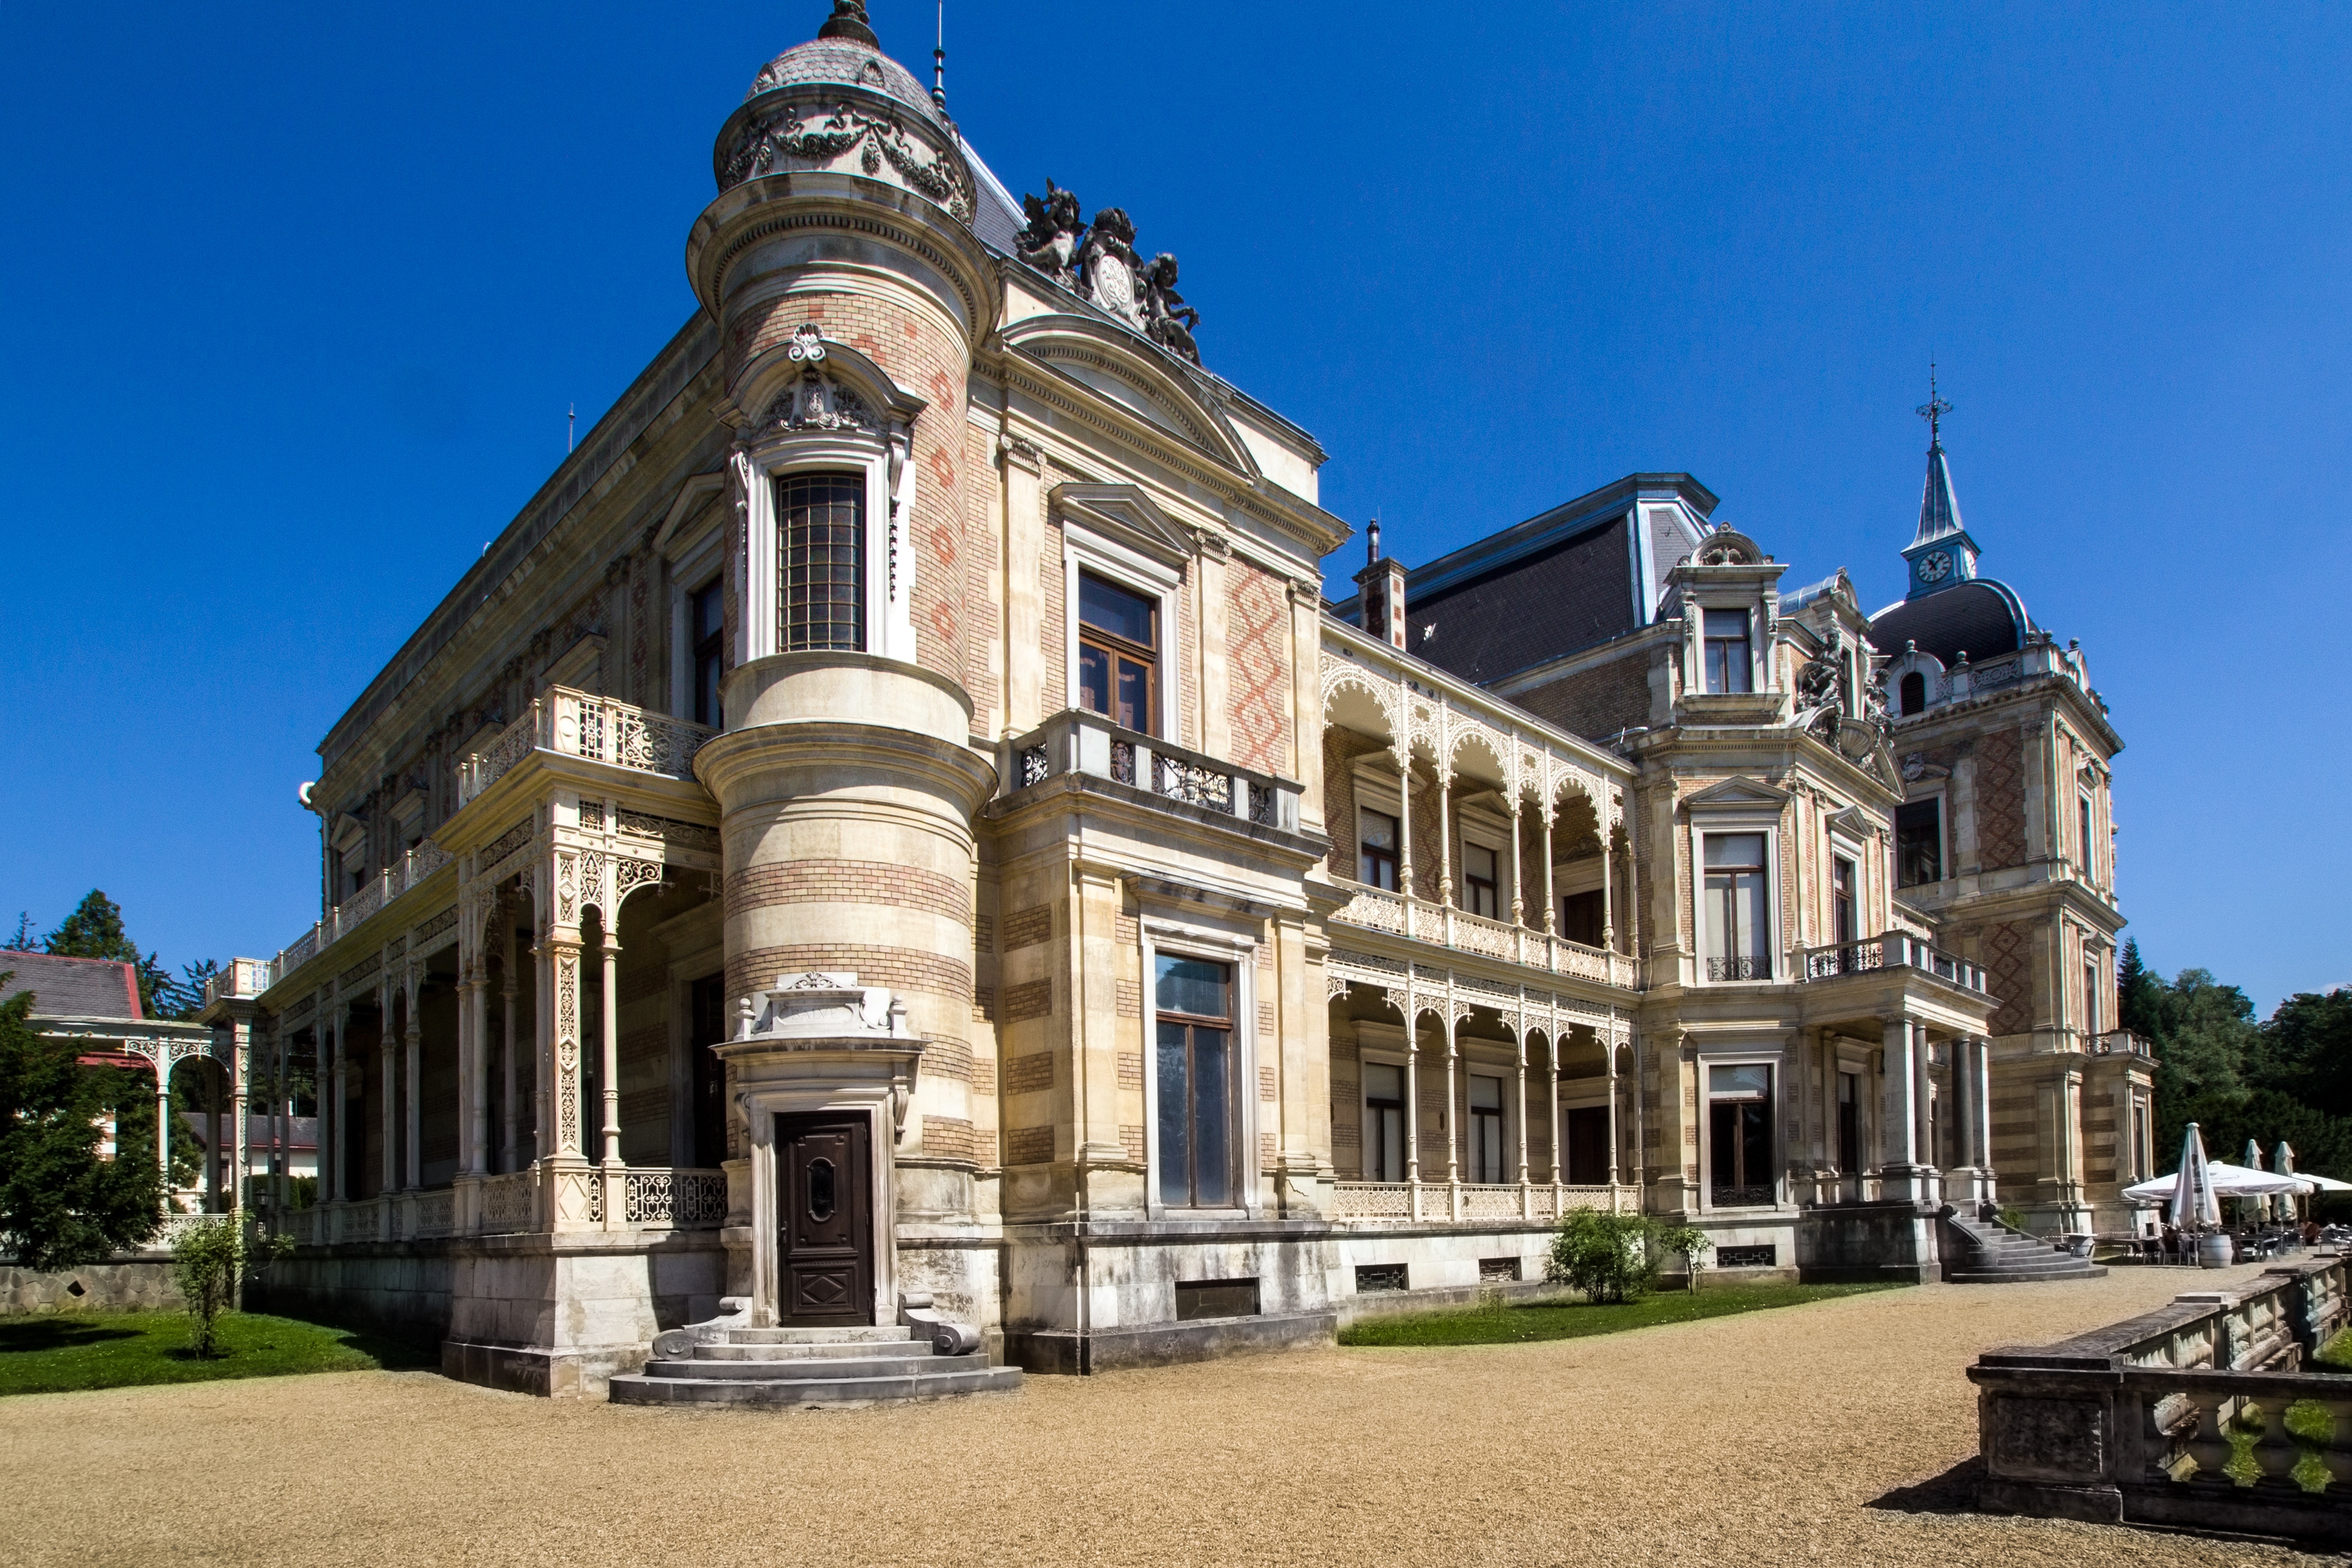
architecture, mansion, building, chateau, palace, castle, landmark, facade, vienna, synagogue, estate, courthouse, sissi, stately home, classical architecture, empress elisabeth, hermes villa